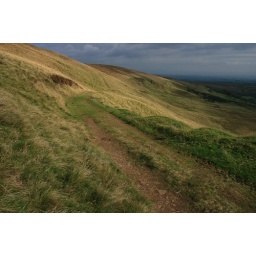
Old road over Carntogher mountain